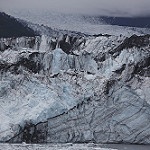
Scene: Outdoor